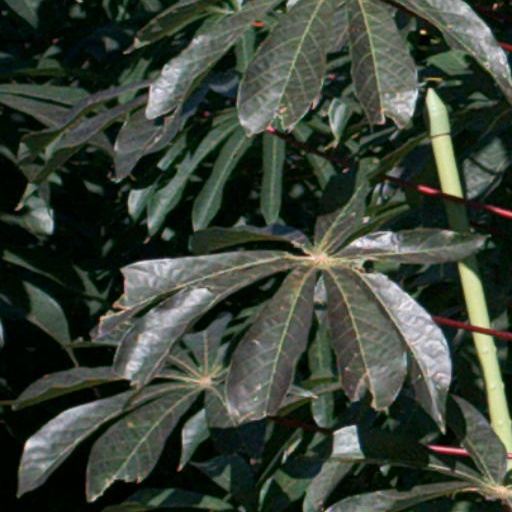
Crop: cassava